Poken

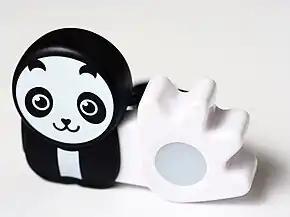

The company, Poken S.A., was founded in December 2007 in Lausanne, Switzerland, by Stéphane Doutriaux. The founder developed the initial concept of an interactive USB device for sharing personal information and social networks by touch while doing his MBA at IMD, a business school in Lausanne. This project was inspired by an application running on the IMD campus developed by Gabriel Klein in 2004, one of the first employees of Poken. The technology was developed in collaboration with the Berner Fachhochschule, a university of applied sciences in Biel, Switzerland. The project started in July 2008 and ended in December of the same year. The first release of the interactive USB device, called ‘Sparks,’ was in January 2009. Since the initial development of the Poken 'Spark,' the company has expanded its lines of products and services.